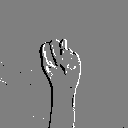
ASL letter: n